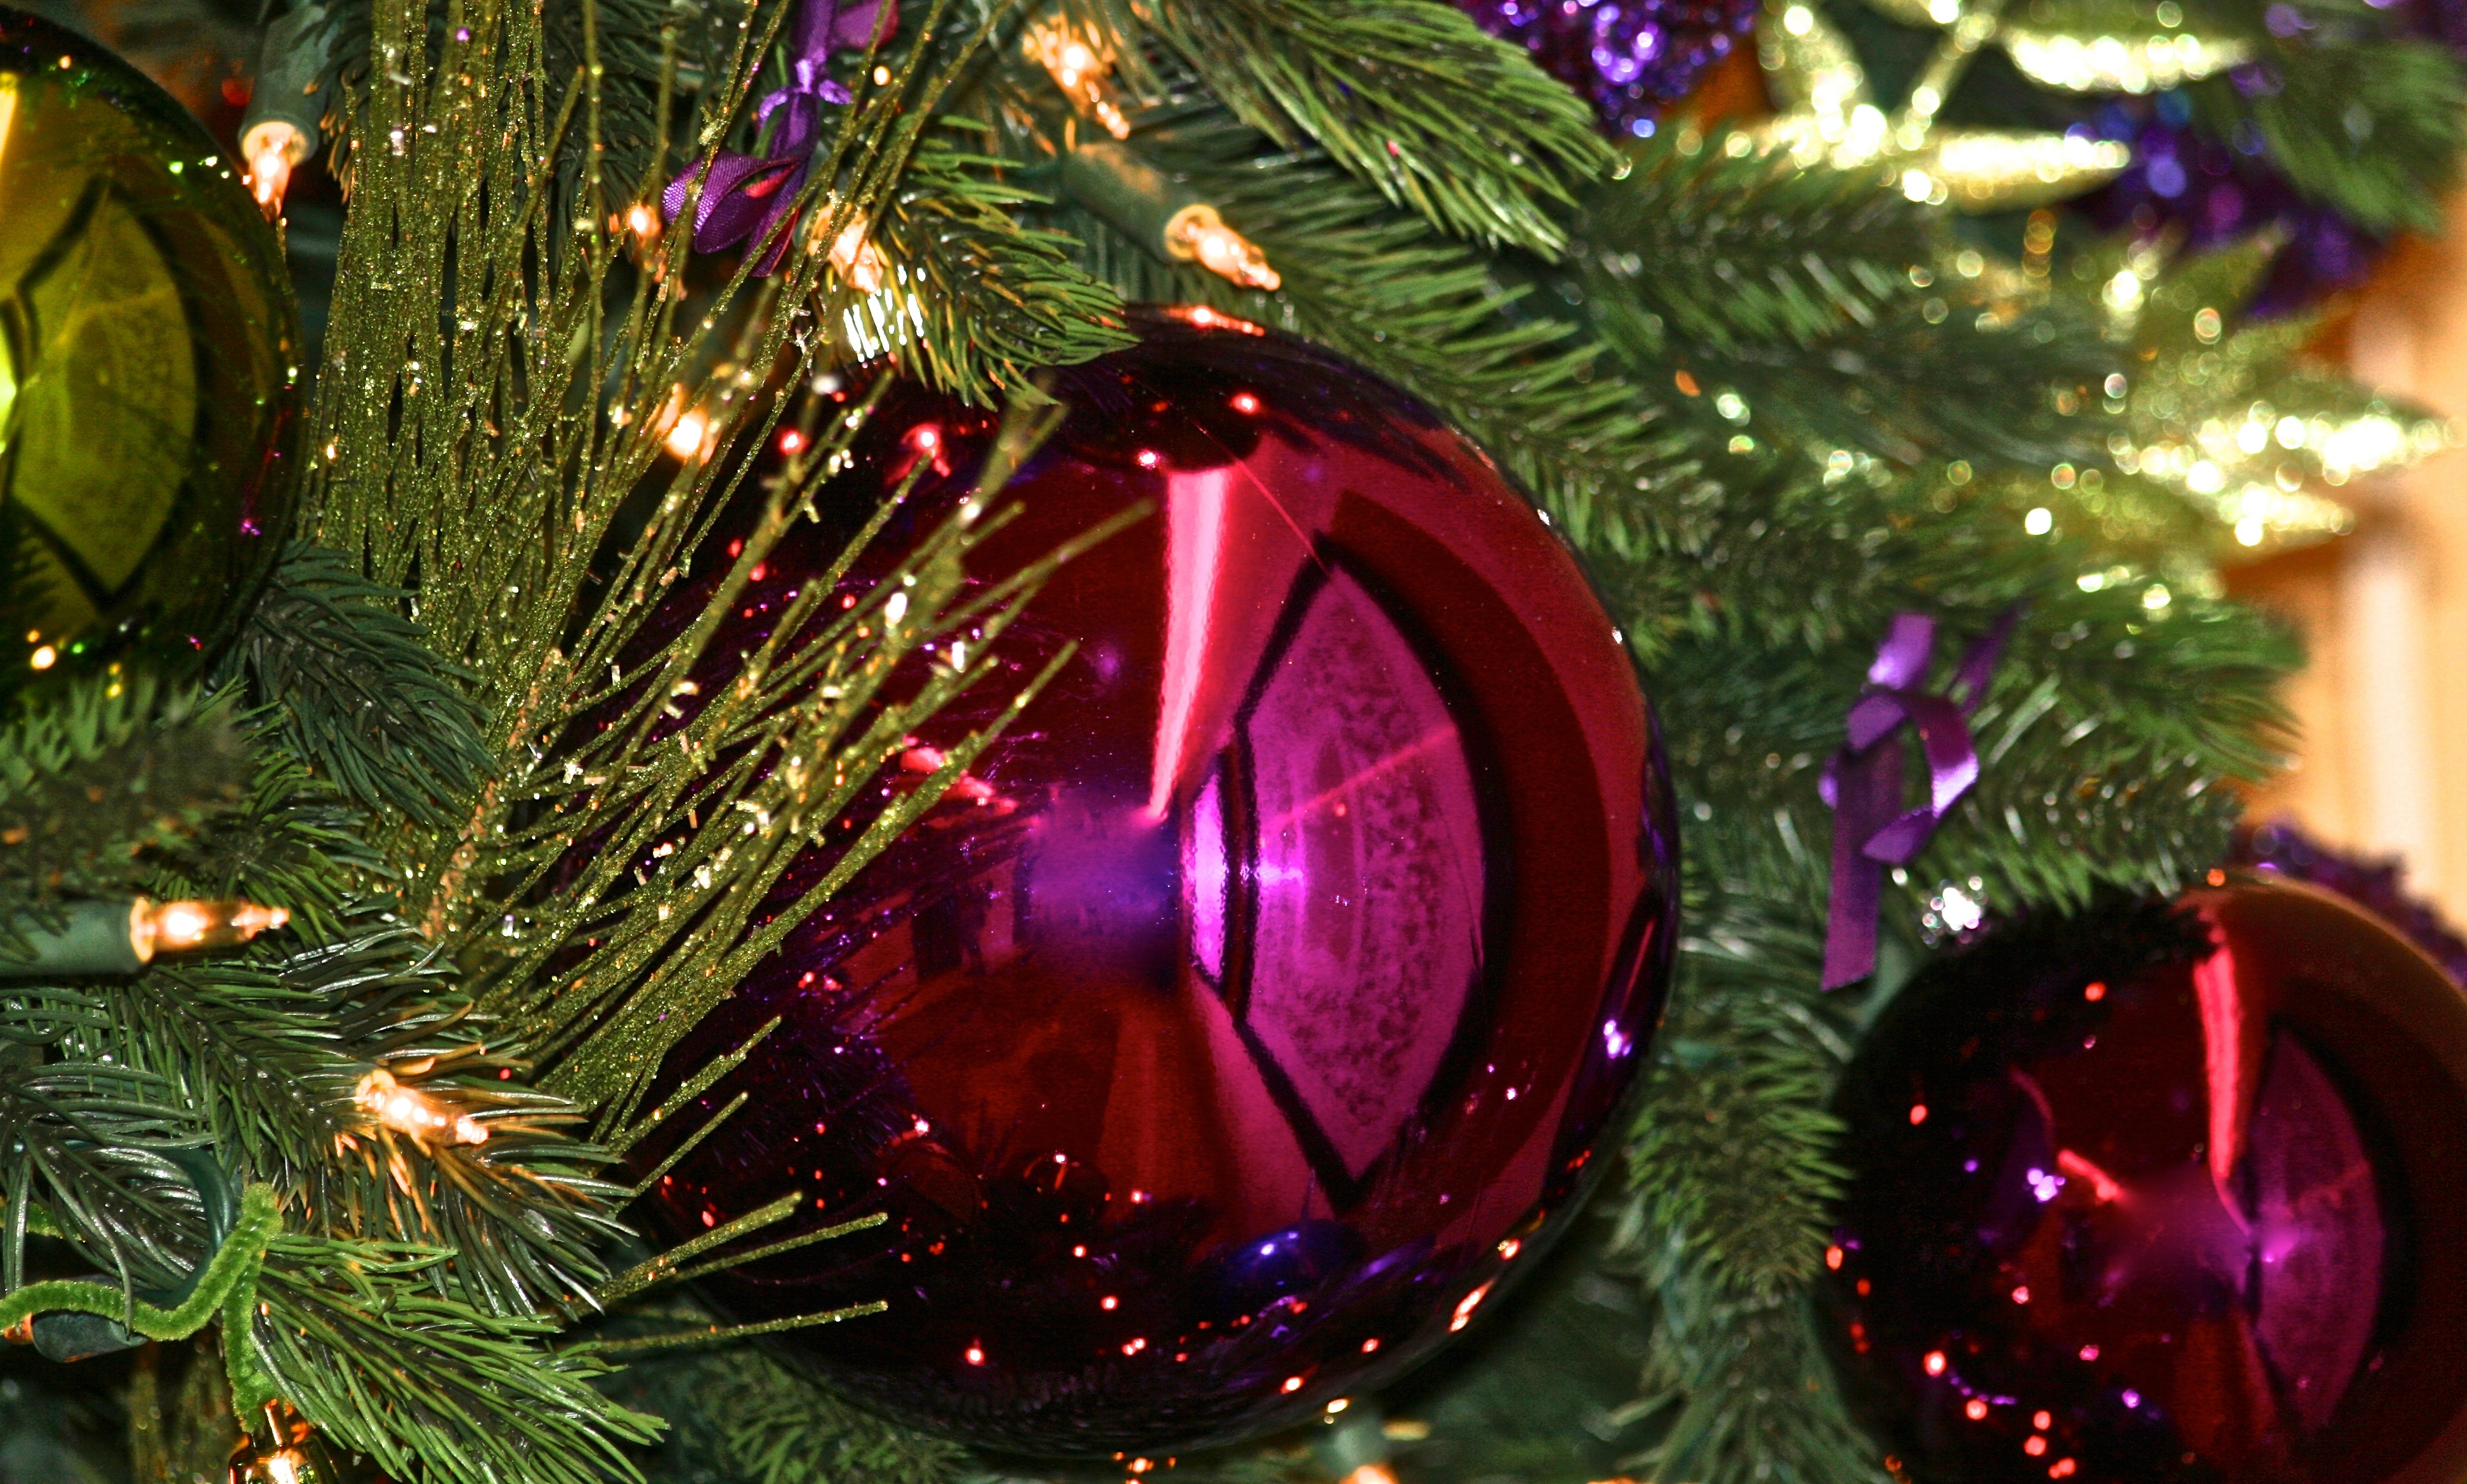
tree, branch, purple, decoration, holiday, christmas, decor, christmas tree, festive, ornament, christmas decoration, ball, event, xmas, christmas ornaments, christmas lights